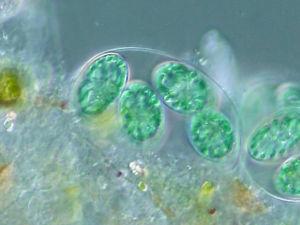
Les Glaucophytes, ou Glaucocystophytes, du grec γλαυϰός [glaukos], « glauque » c'est-à-dire « vert ou bleu tirant vers le gris », et φυτ [phyt], « végétal », constituent un groupe de diversité réduite : seules 14 espèces ont été décrites et sont actuellement acceptées. Ce sont des organismes unicellulaires structurés dorso-ventralement, au dos arrondi et au ventre aplati et présentant deux flagelles de longueurs inégales. Ils nagent dans les mares d'eau douce des régions tempérées.
Le sous-règne des Biliphyta serait un sous-règne d'algues à biliprotéines comprenant l'embranchement des Rhodophyta et l'embranchement des Glaucophyta.
Les Glaucophyceae sont une classe d'algues de l'embranchement des Glaucophyta.